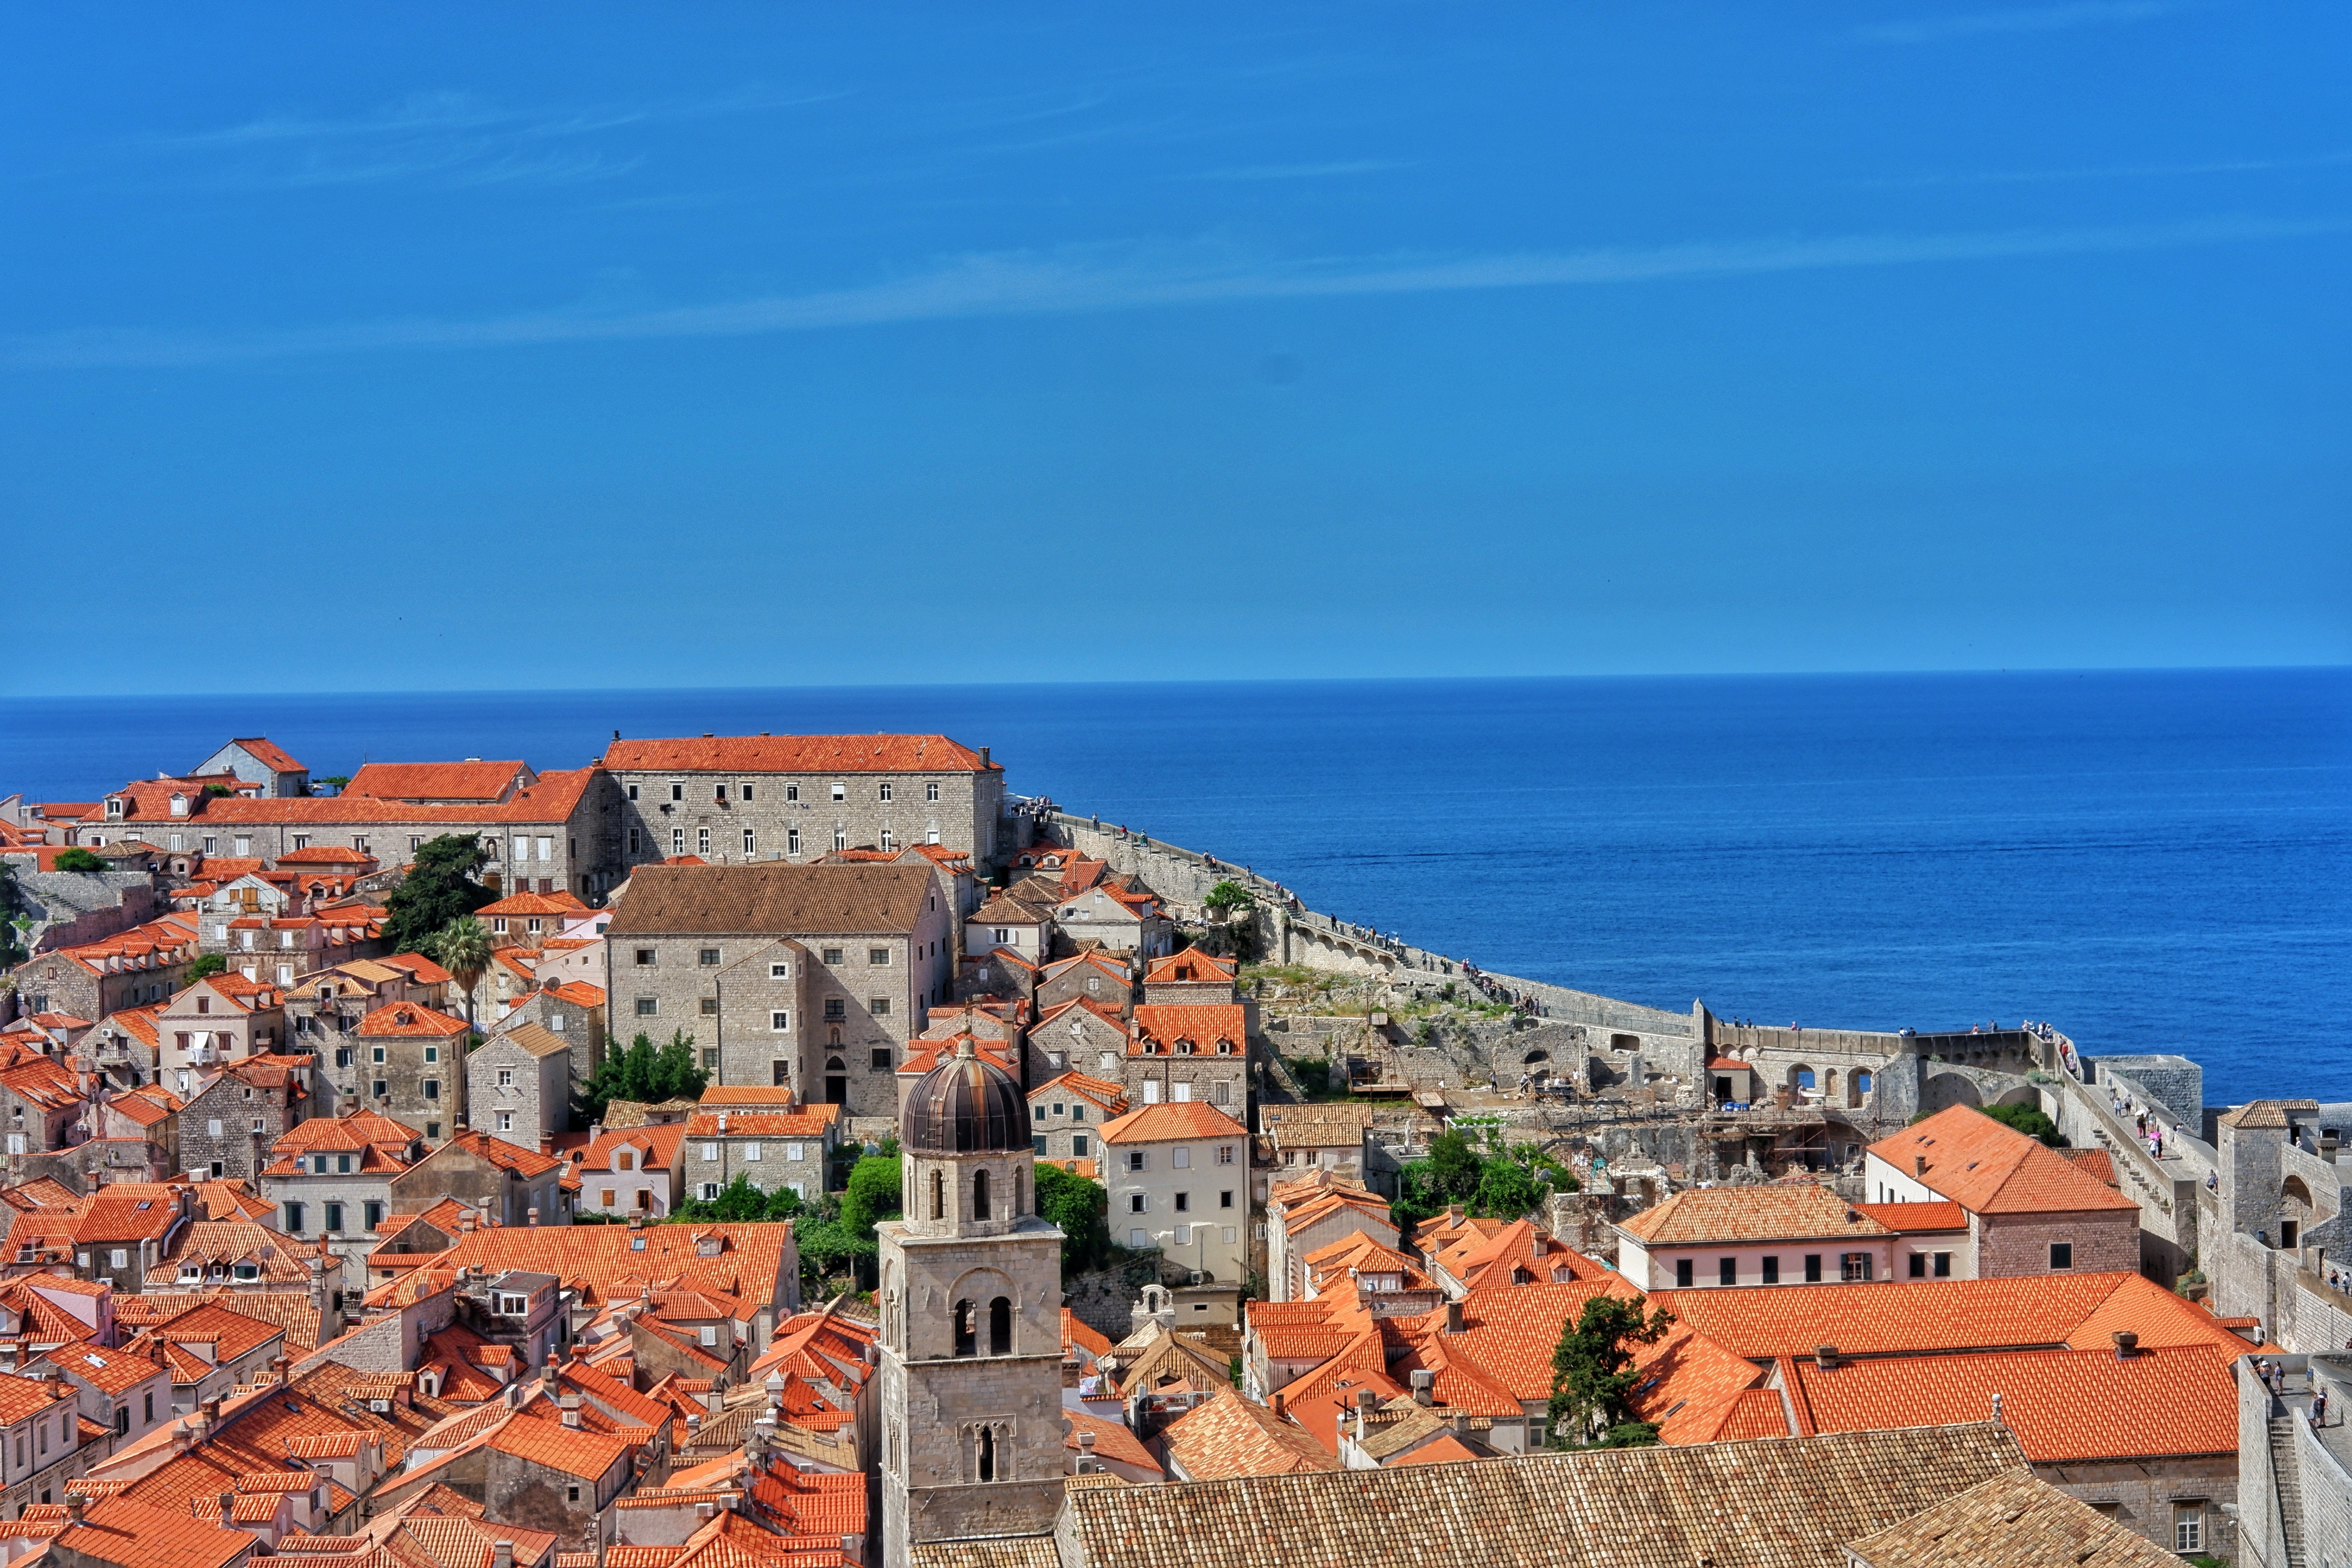
natural, sky, property, water, building, azure, tree, coastal and oceanic landforms, window, wood, horizon, landscape, real estate, city, urban design, roof, house, hill, facade, plant, travel, apartment, coast, suburb, tourism, bird's eye view, ocean, cloud, village, rock, home, cityscape, historic site, vacation, evening, aerial photography, sea, history, ancient history, tropics, condominium, mountain village, panorama, estate